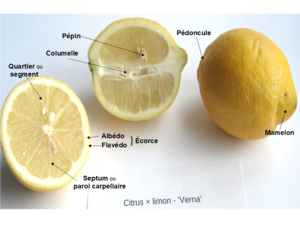
Parties du citron (coupe transversale, longitudinale et aspect externe)
Le citron est un agrume, fruit du citronnier. Il existe sous deux formes : le citron doux, fruit décoratif de cultivars à jus peu ou pas acide néanmoins classé Citrus limon Burm. f. ; et le citron acide, le plus commun de nos jours, dont le jus a un pH d'environ 2,5.